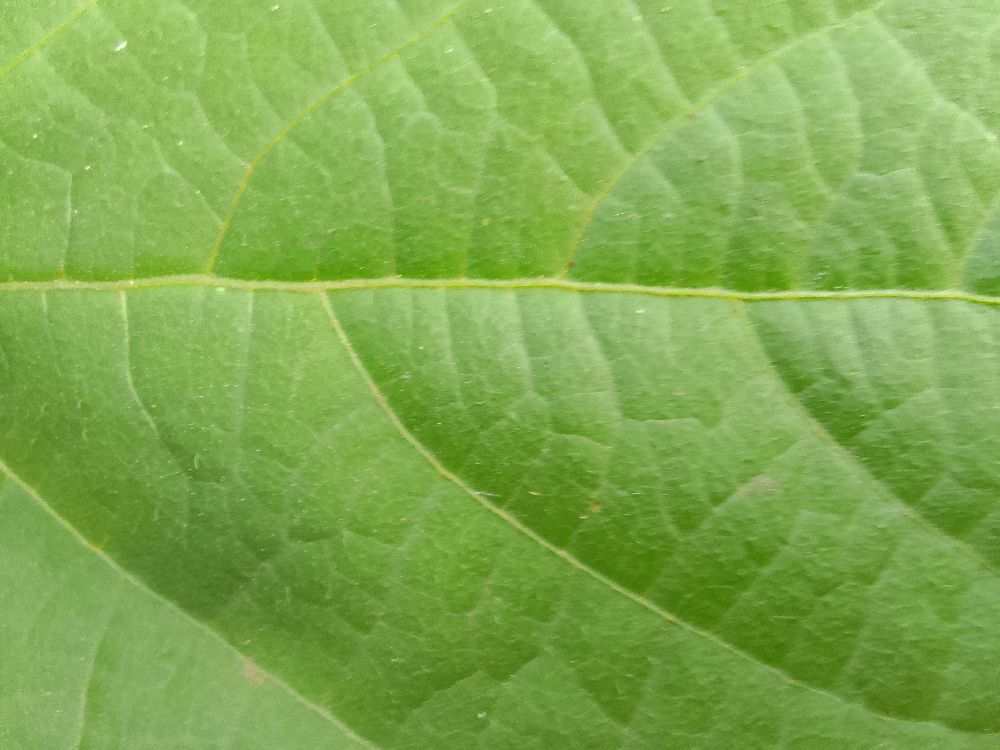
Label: healthy